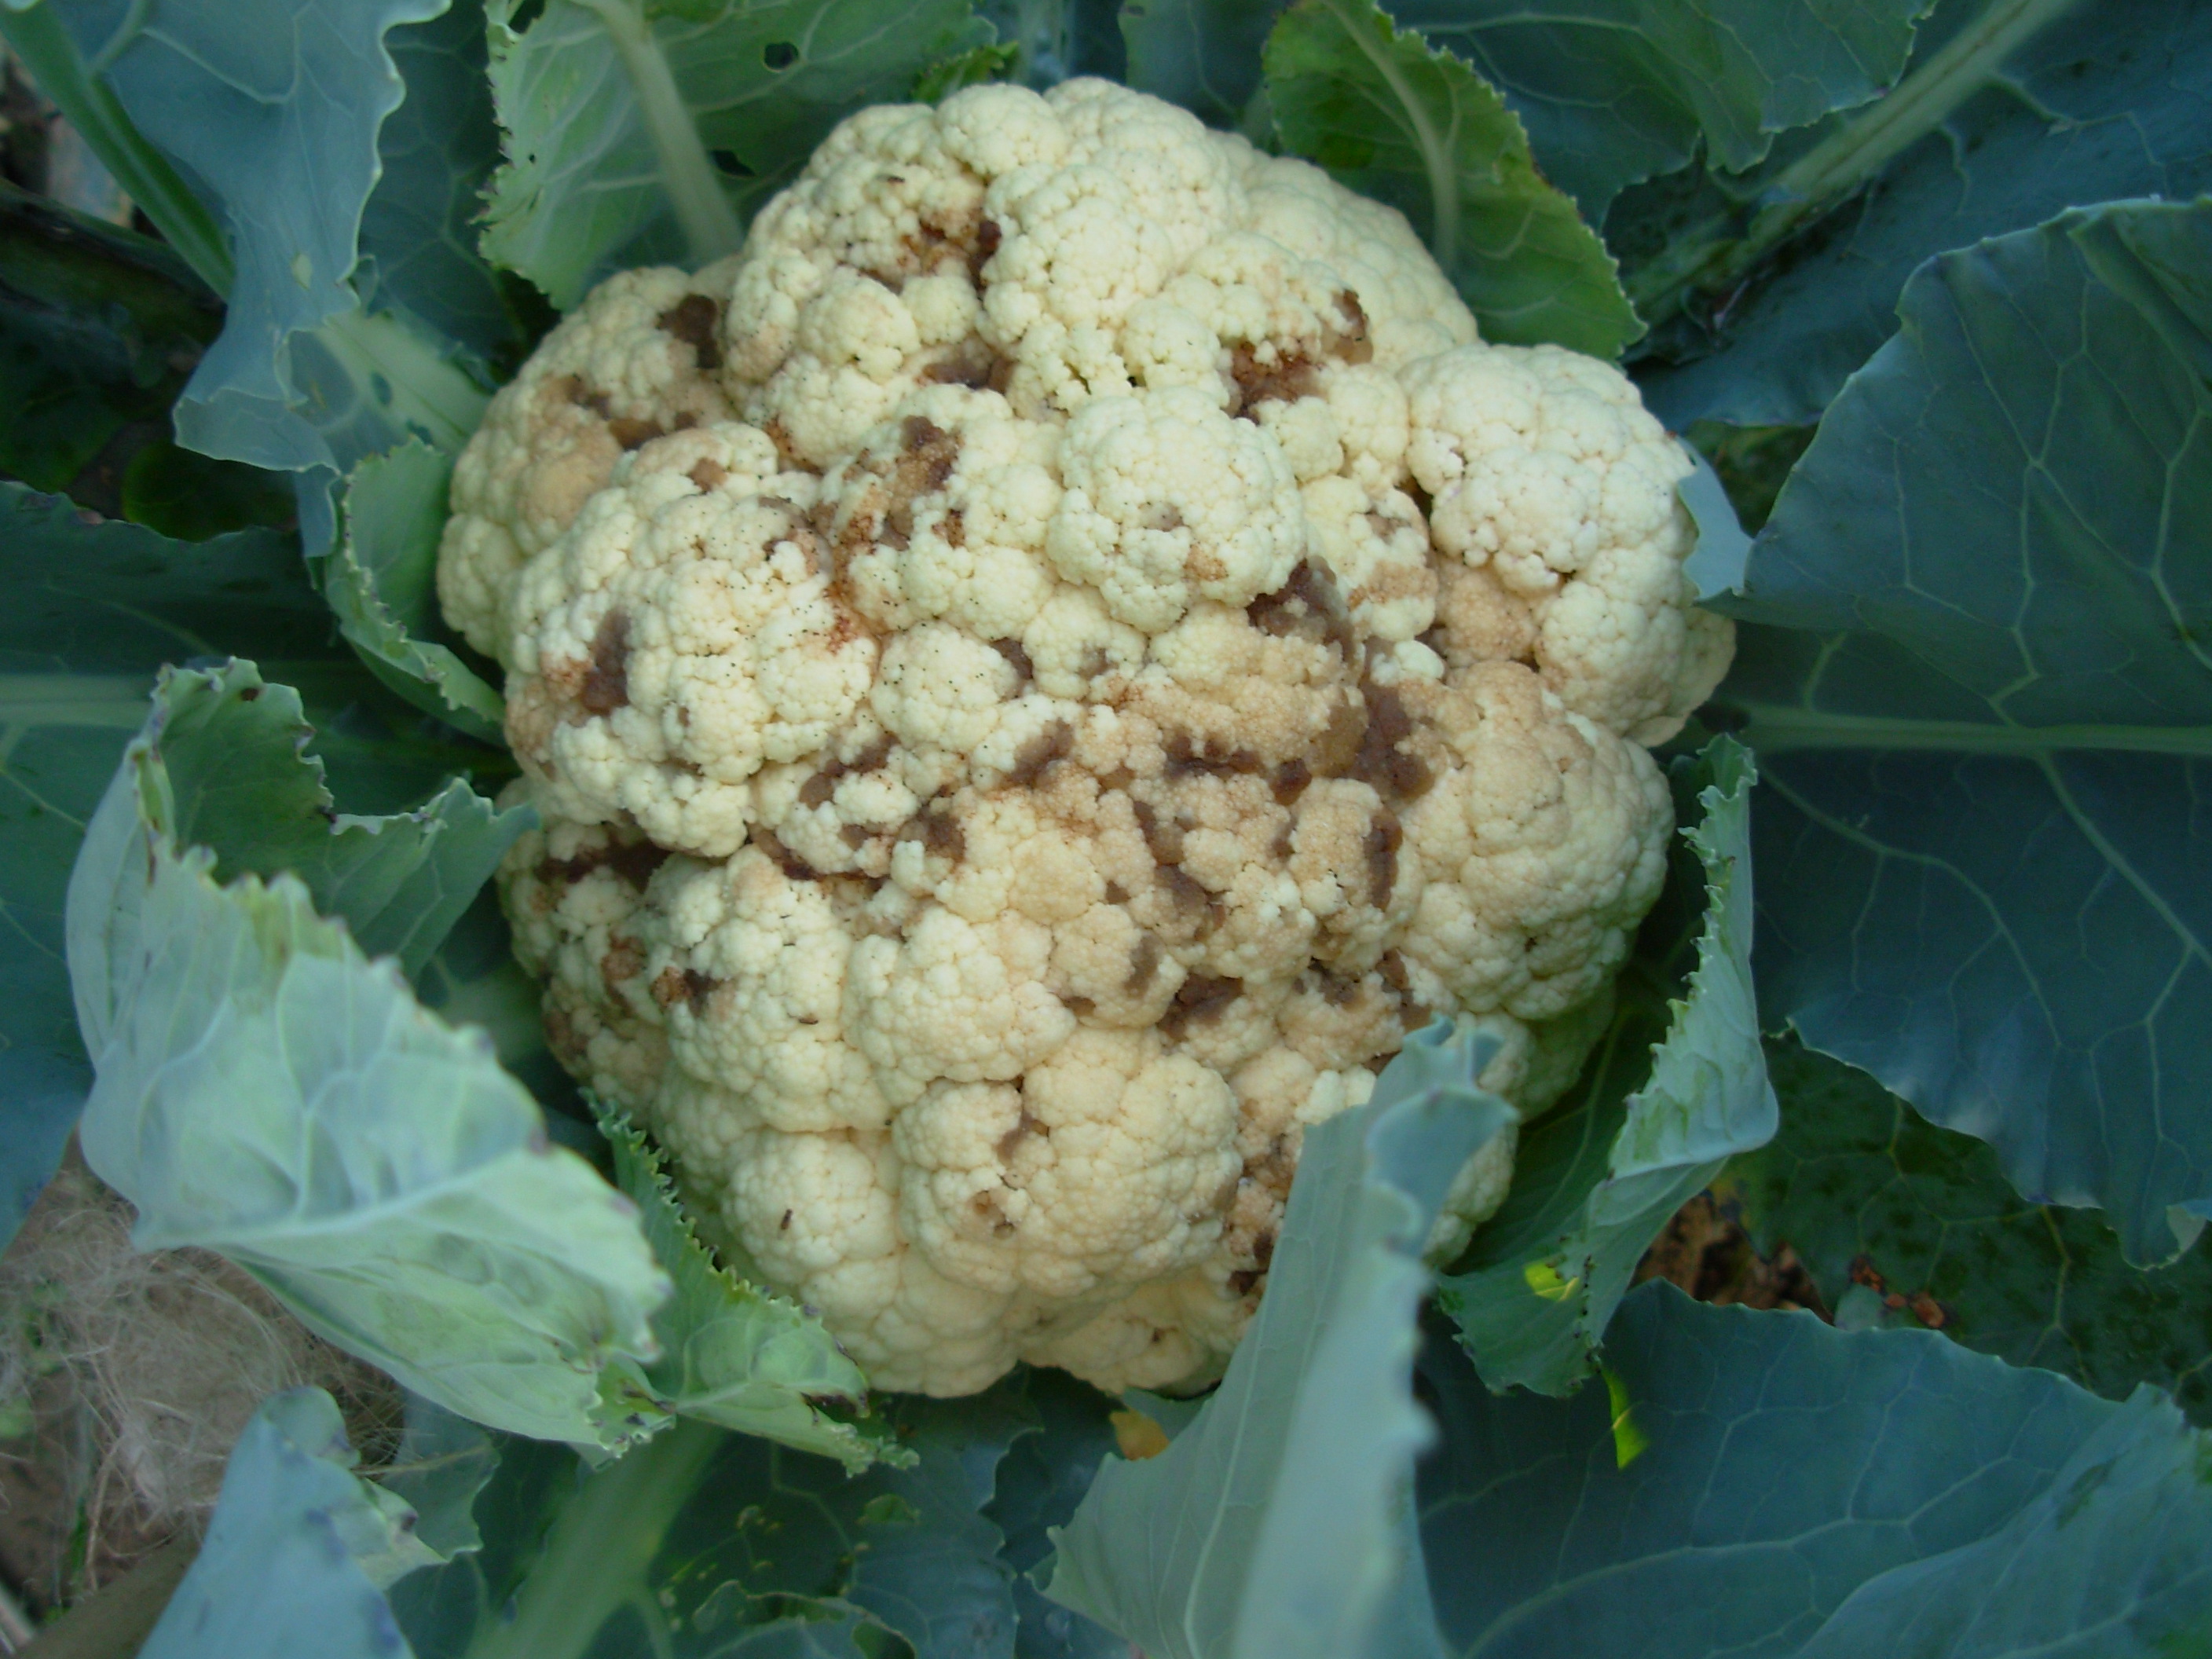
Label: Bacterial spot rot